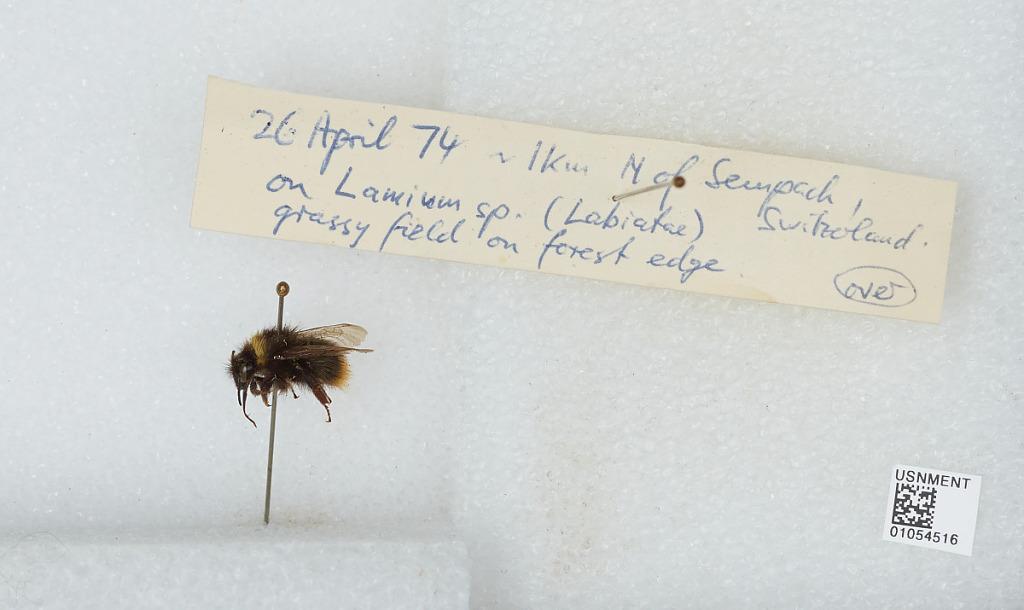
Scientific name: Bombus sp.
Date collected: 1974-4-26
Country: Switzerland
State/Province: Lucerne
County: Sursee
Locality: ~1 kilometer north of Sempach
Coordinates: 47.1518, 8.18959